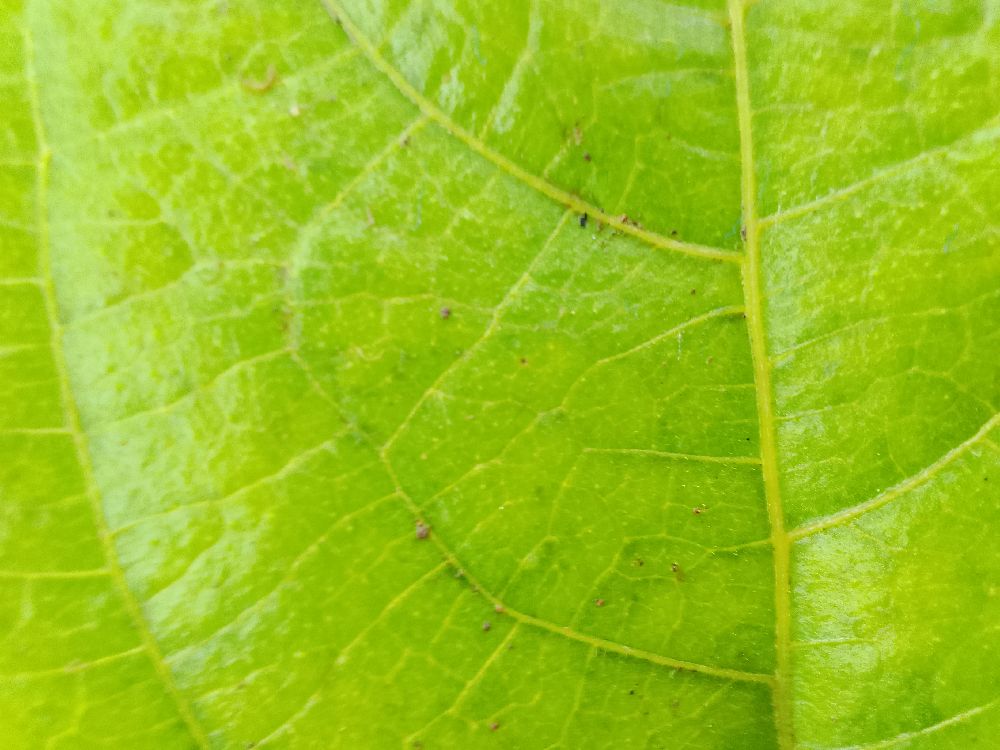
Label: healthy